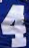
Number: 4